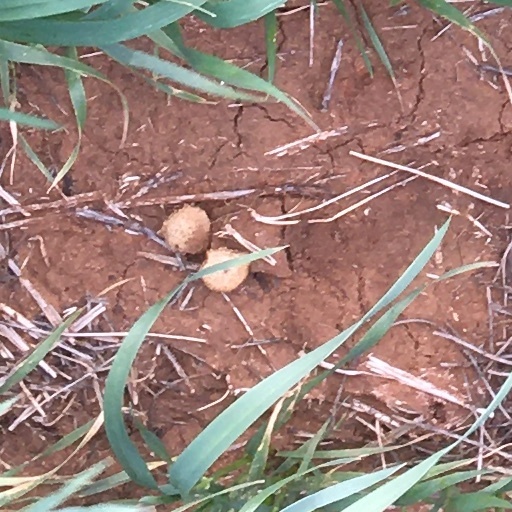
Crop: wheat